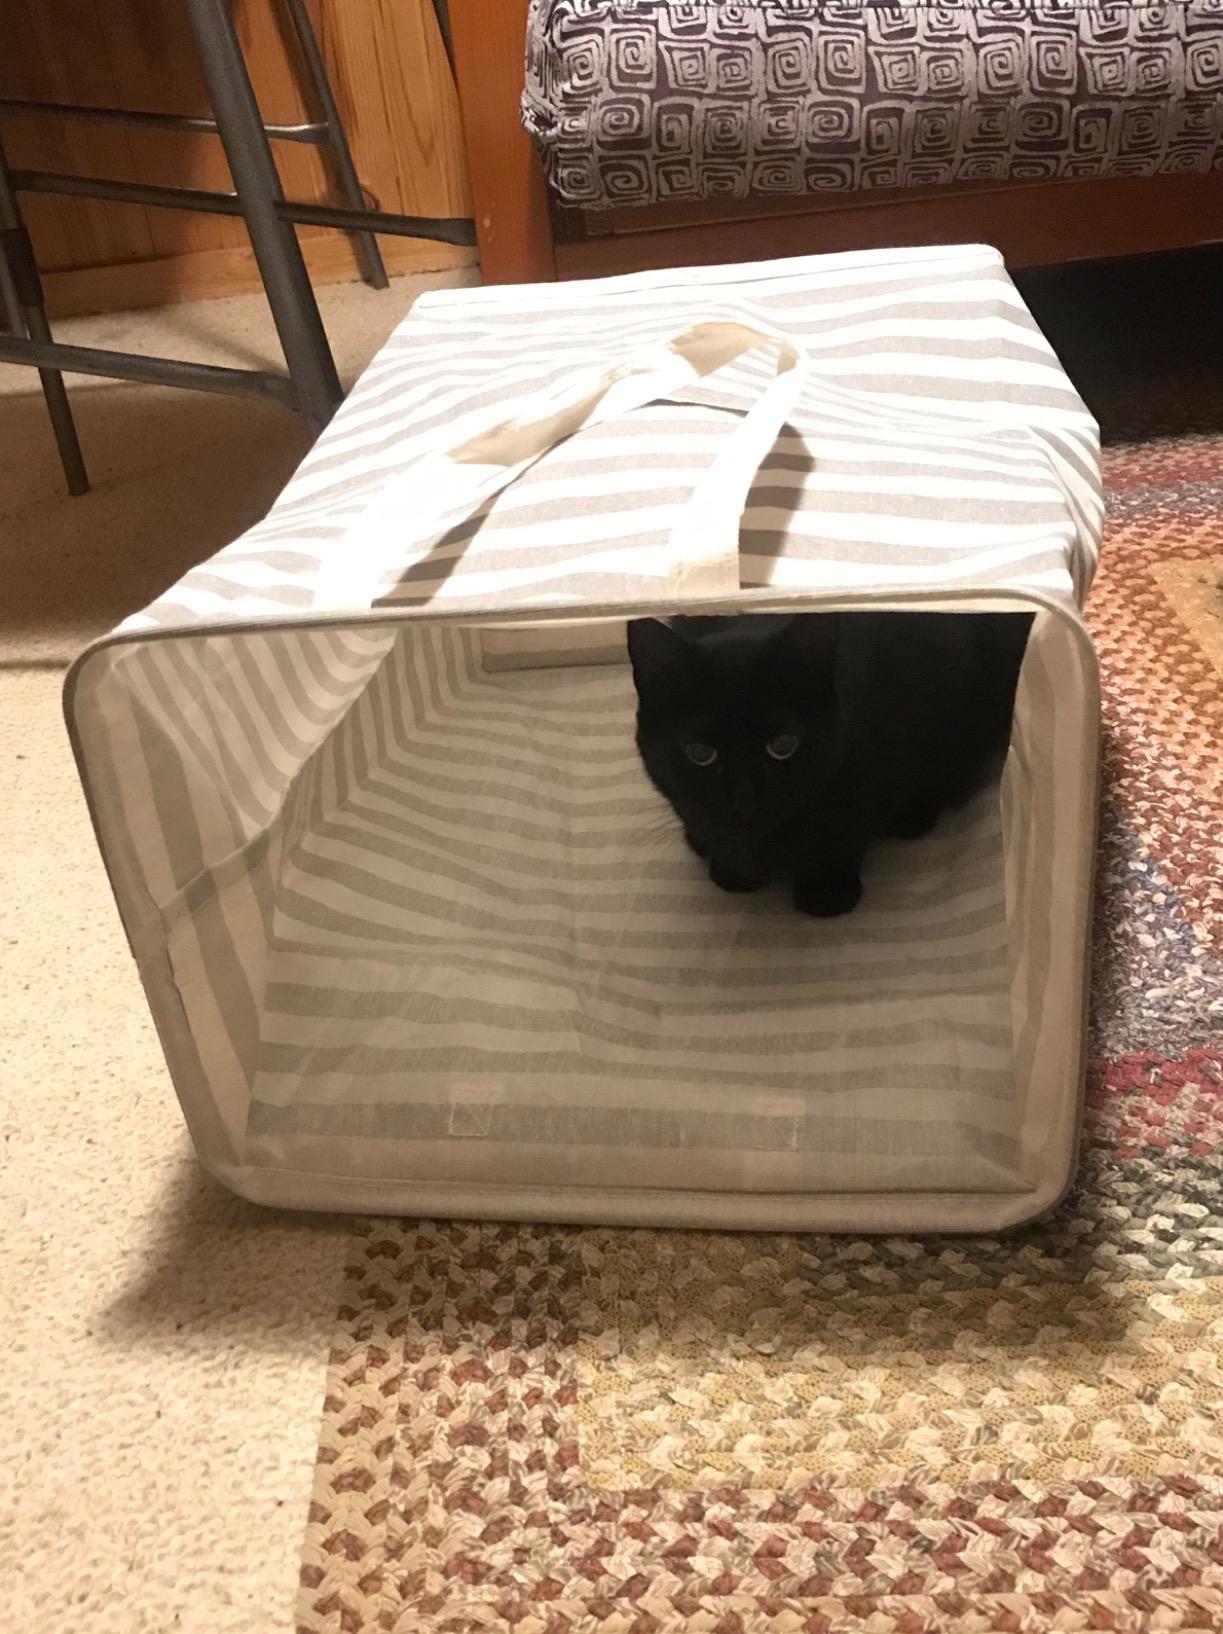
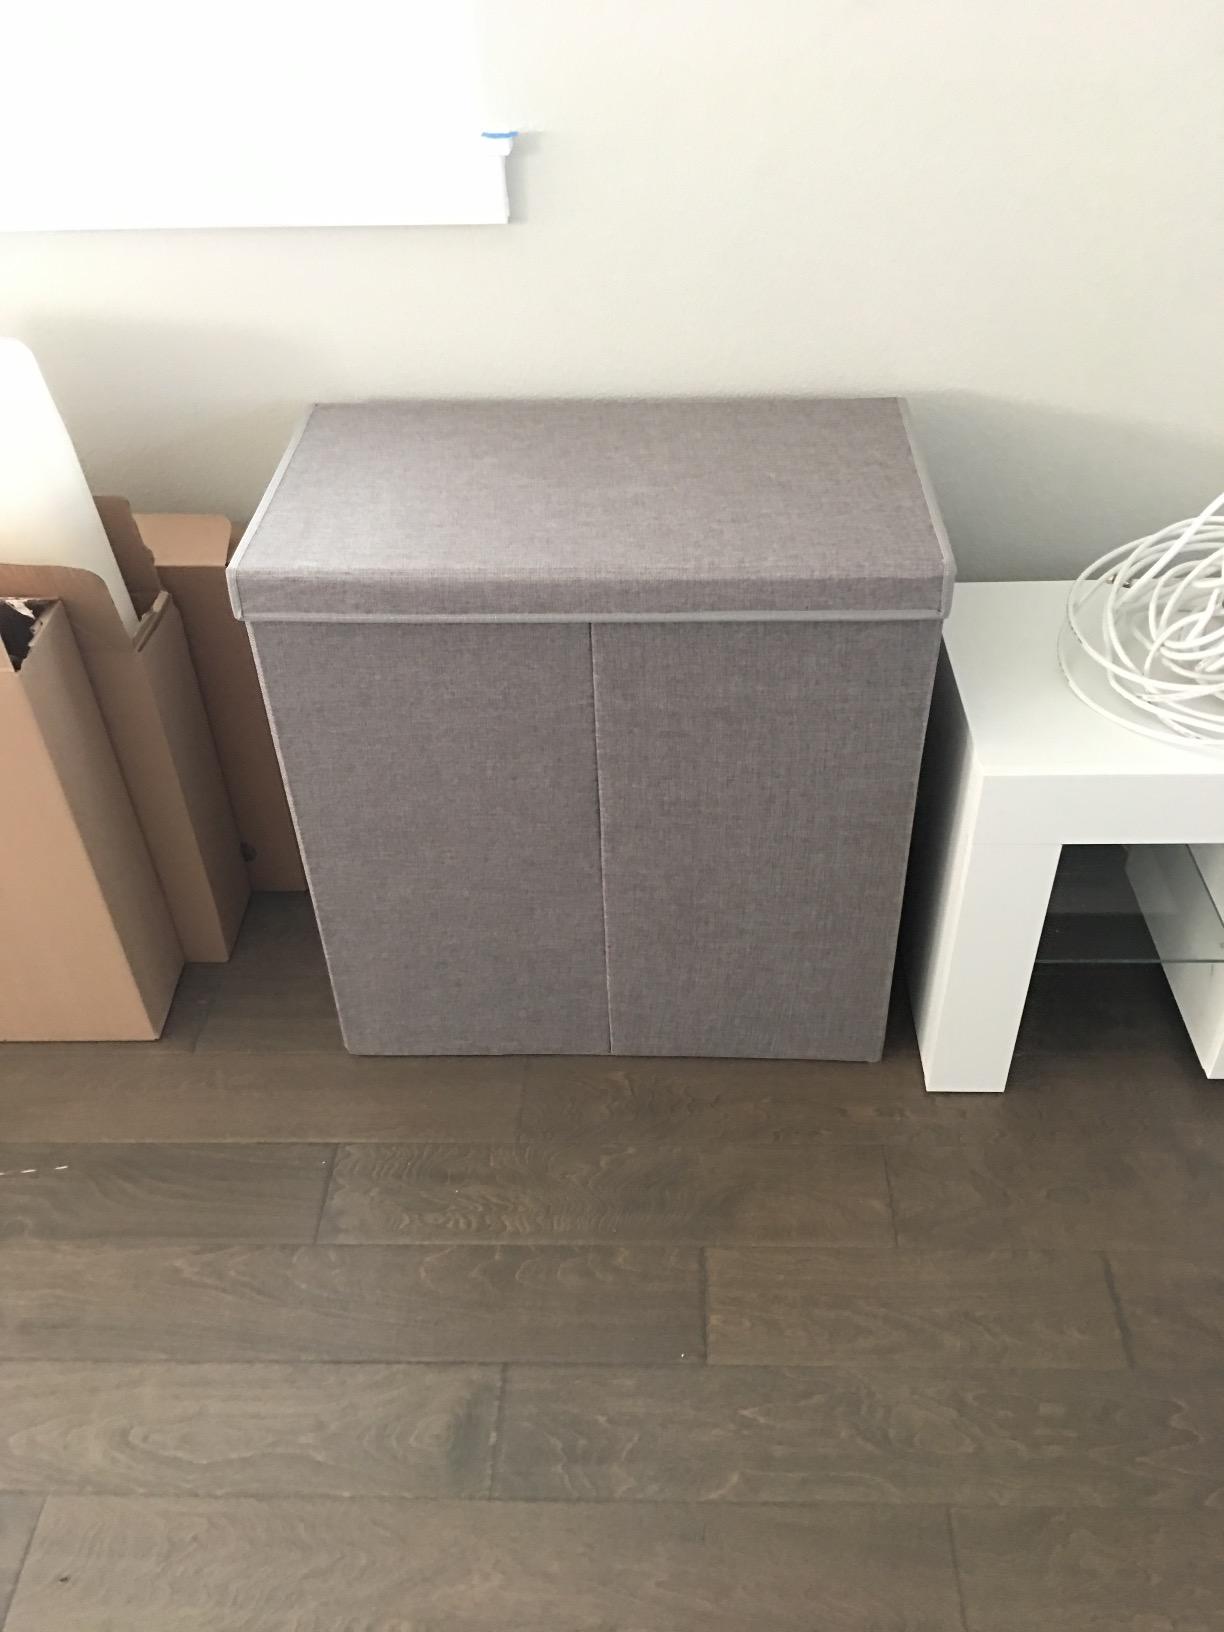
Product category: items_hamper
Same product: no